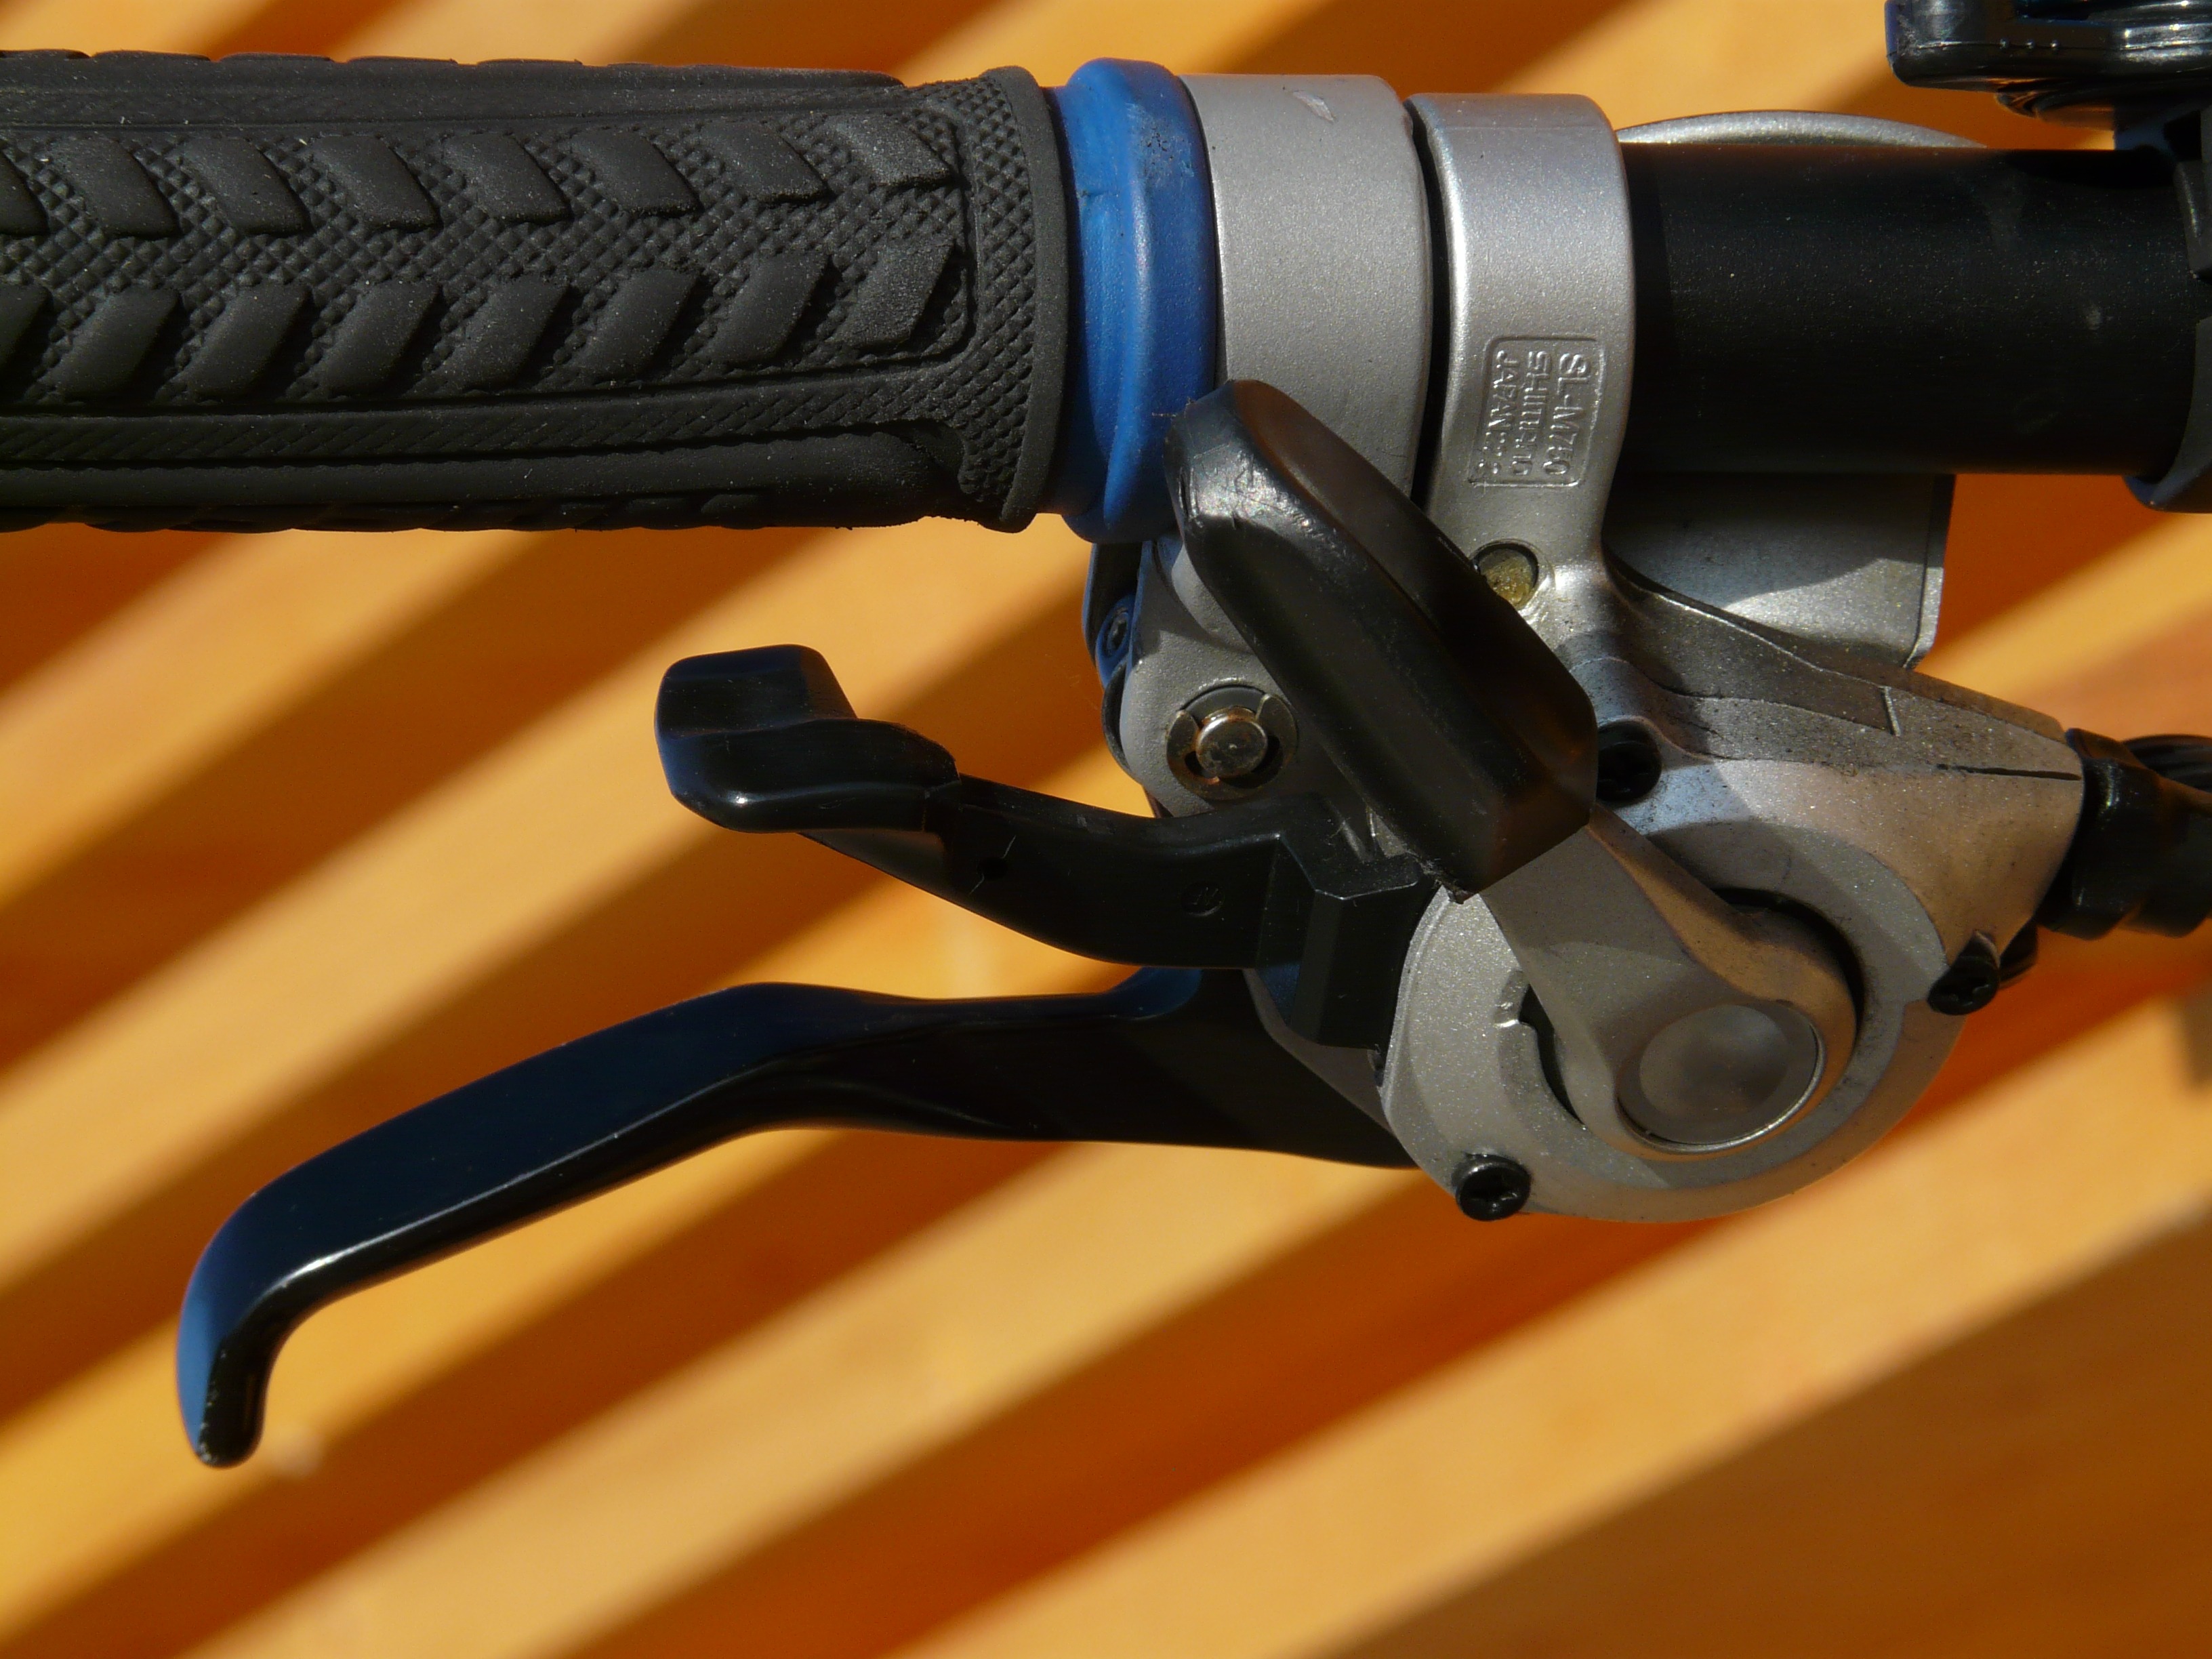
technology, bike, tool, metal, handle, product, cycling, handlebars, rubber, brake levers, bicycle handlebar, grab bar, gear lever, rubber lining